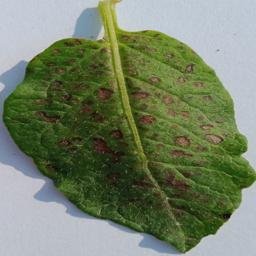
Etiqueta: Tizon_Temprano